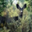
Label: deer